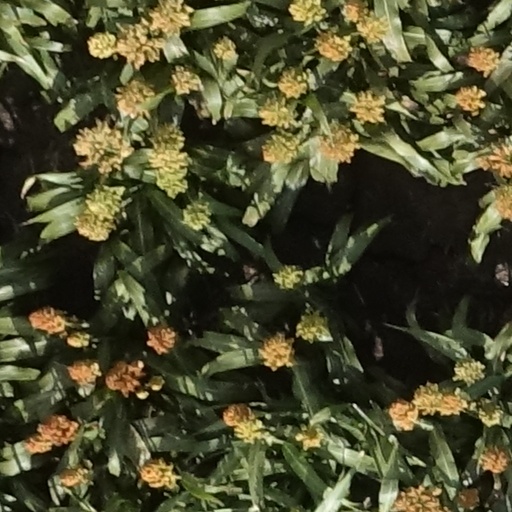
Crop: sorghum